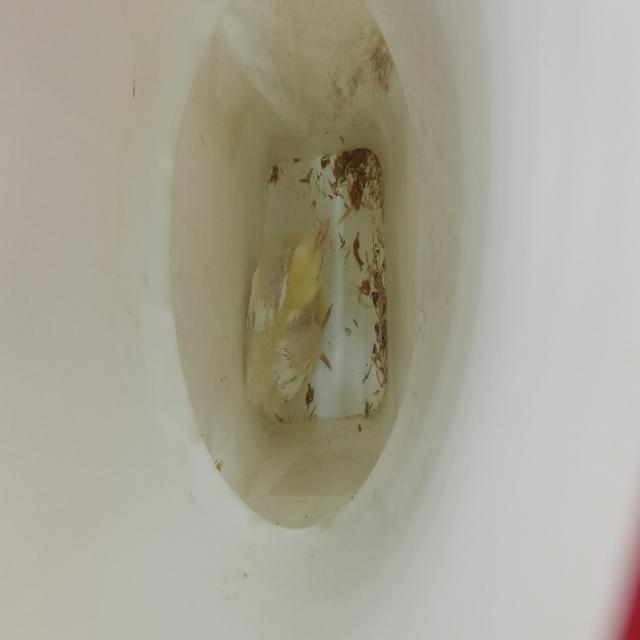
Weight: 547 g